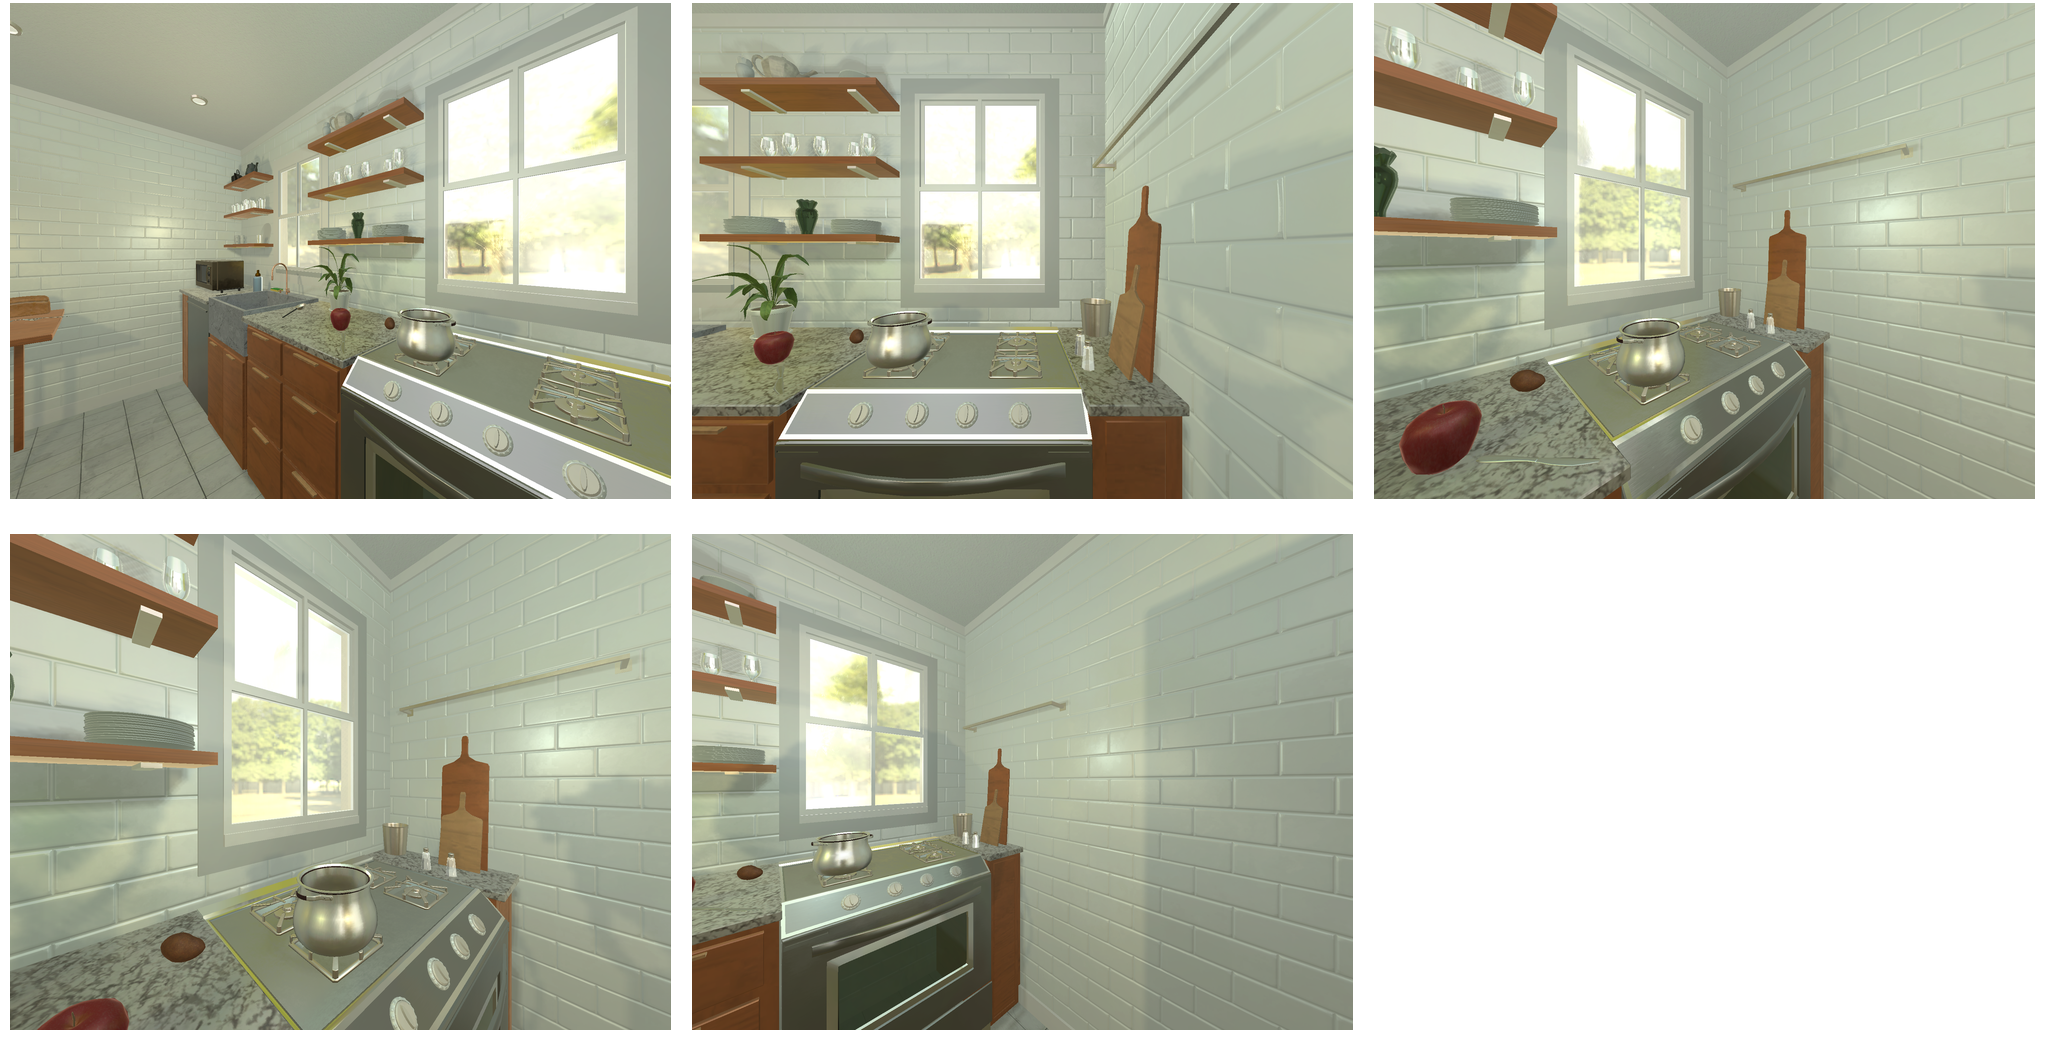Task instruction: Turn on the stove burners.
Answer: {"task_instruction": "Turn on the stove burners.", "nodes": ["stove knob1", "stove knob2", "stove knob3", "stove knob4", "stove burner1", "stove burner2", "stove burner3", "stove burner4"], "edges": [{"functional_relationship": "adjust", "object1": "stove knob1", "object2": "stove burner1", "spatial_relations": ["in_front_of", "close"], "is_touching": false}, {"functional_relationship": "adjust", "object1": "stove knob2", "object2": "stove burner2", "spatial_relations": ["in_front_of", "close"], "is_touching": false}, {"functional_relationship": "adjust", "object1": "stove knob3", "object2": "stove burner3", "spatial_relations": ["in_front_of", "close"], "is_touching": false}, {"functional_relationship": "adjust", "object1": "stove knob4", "object2": "stove burner4", "spatial_relations": ["in_front_of", "close"], "is_touching": false}], "action_type": "rotate", "function_type": "device_control"}